Jewish cemetery, Währing

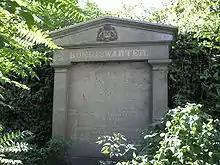
Tomb of the Königswarter family

The Königswarter family tomb contains the remains of the family of Jonas Freiherr von Königswarter (1807–1871). As a tolerated Jew, Königswarter bore the official title of "imperially-royally privileged" wholesale trader. Königswarter was a banker and president of the Vienna Kultusgemeinde. His wife Josefine (1811–1861) presided over the Jewish women's association.